Greek mythology

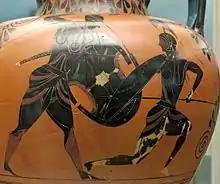
Achilles and Penthesileia by Exekias, , British Museum, London

Greek mythology is known today primarily from Greek literature and representations on visual media dating from the Geometric period from to onward. Literary and archaeological sources sometimes age and sometimes conflict. integrate, sometimes mutually supportive and sometimes in conflict.